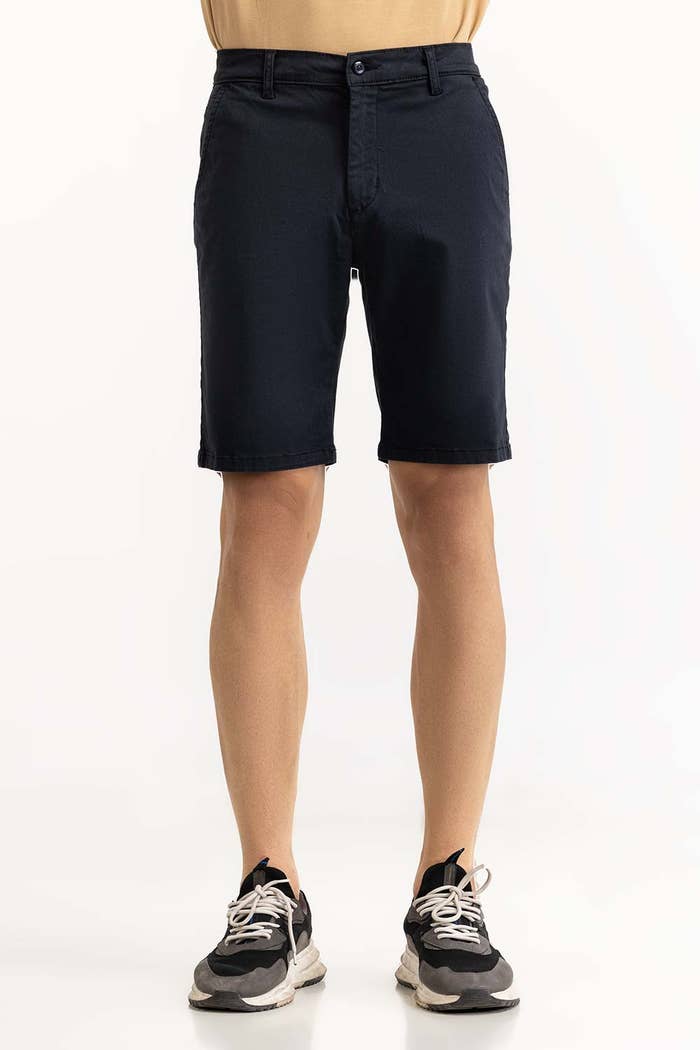
navy slim fit chinos shorts